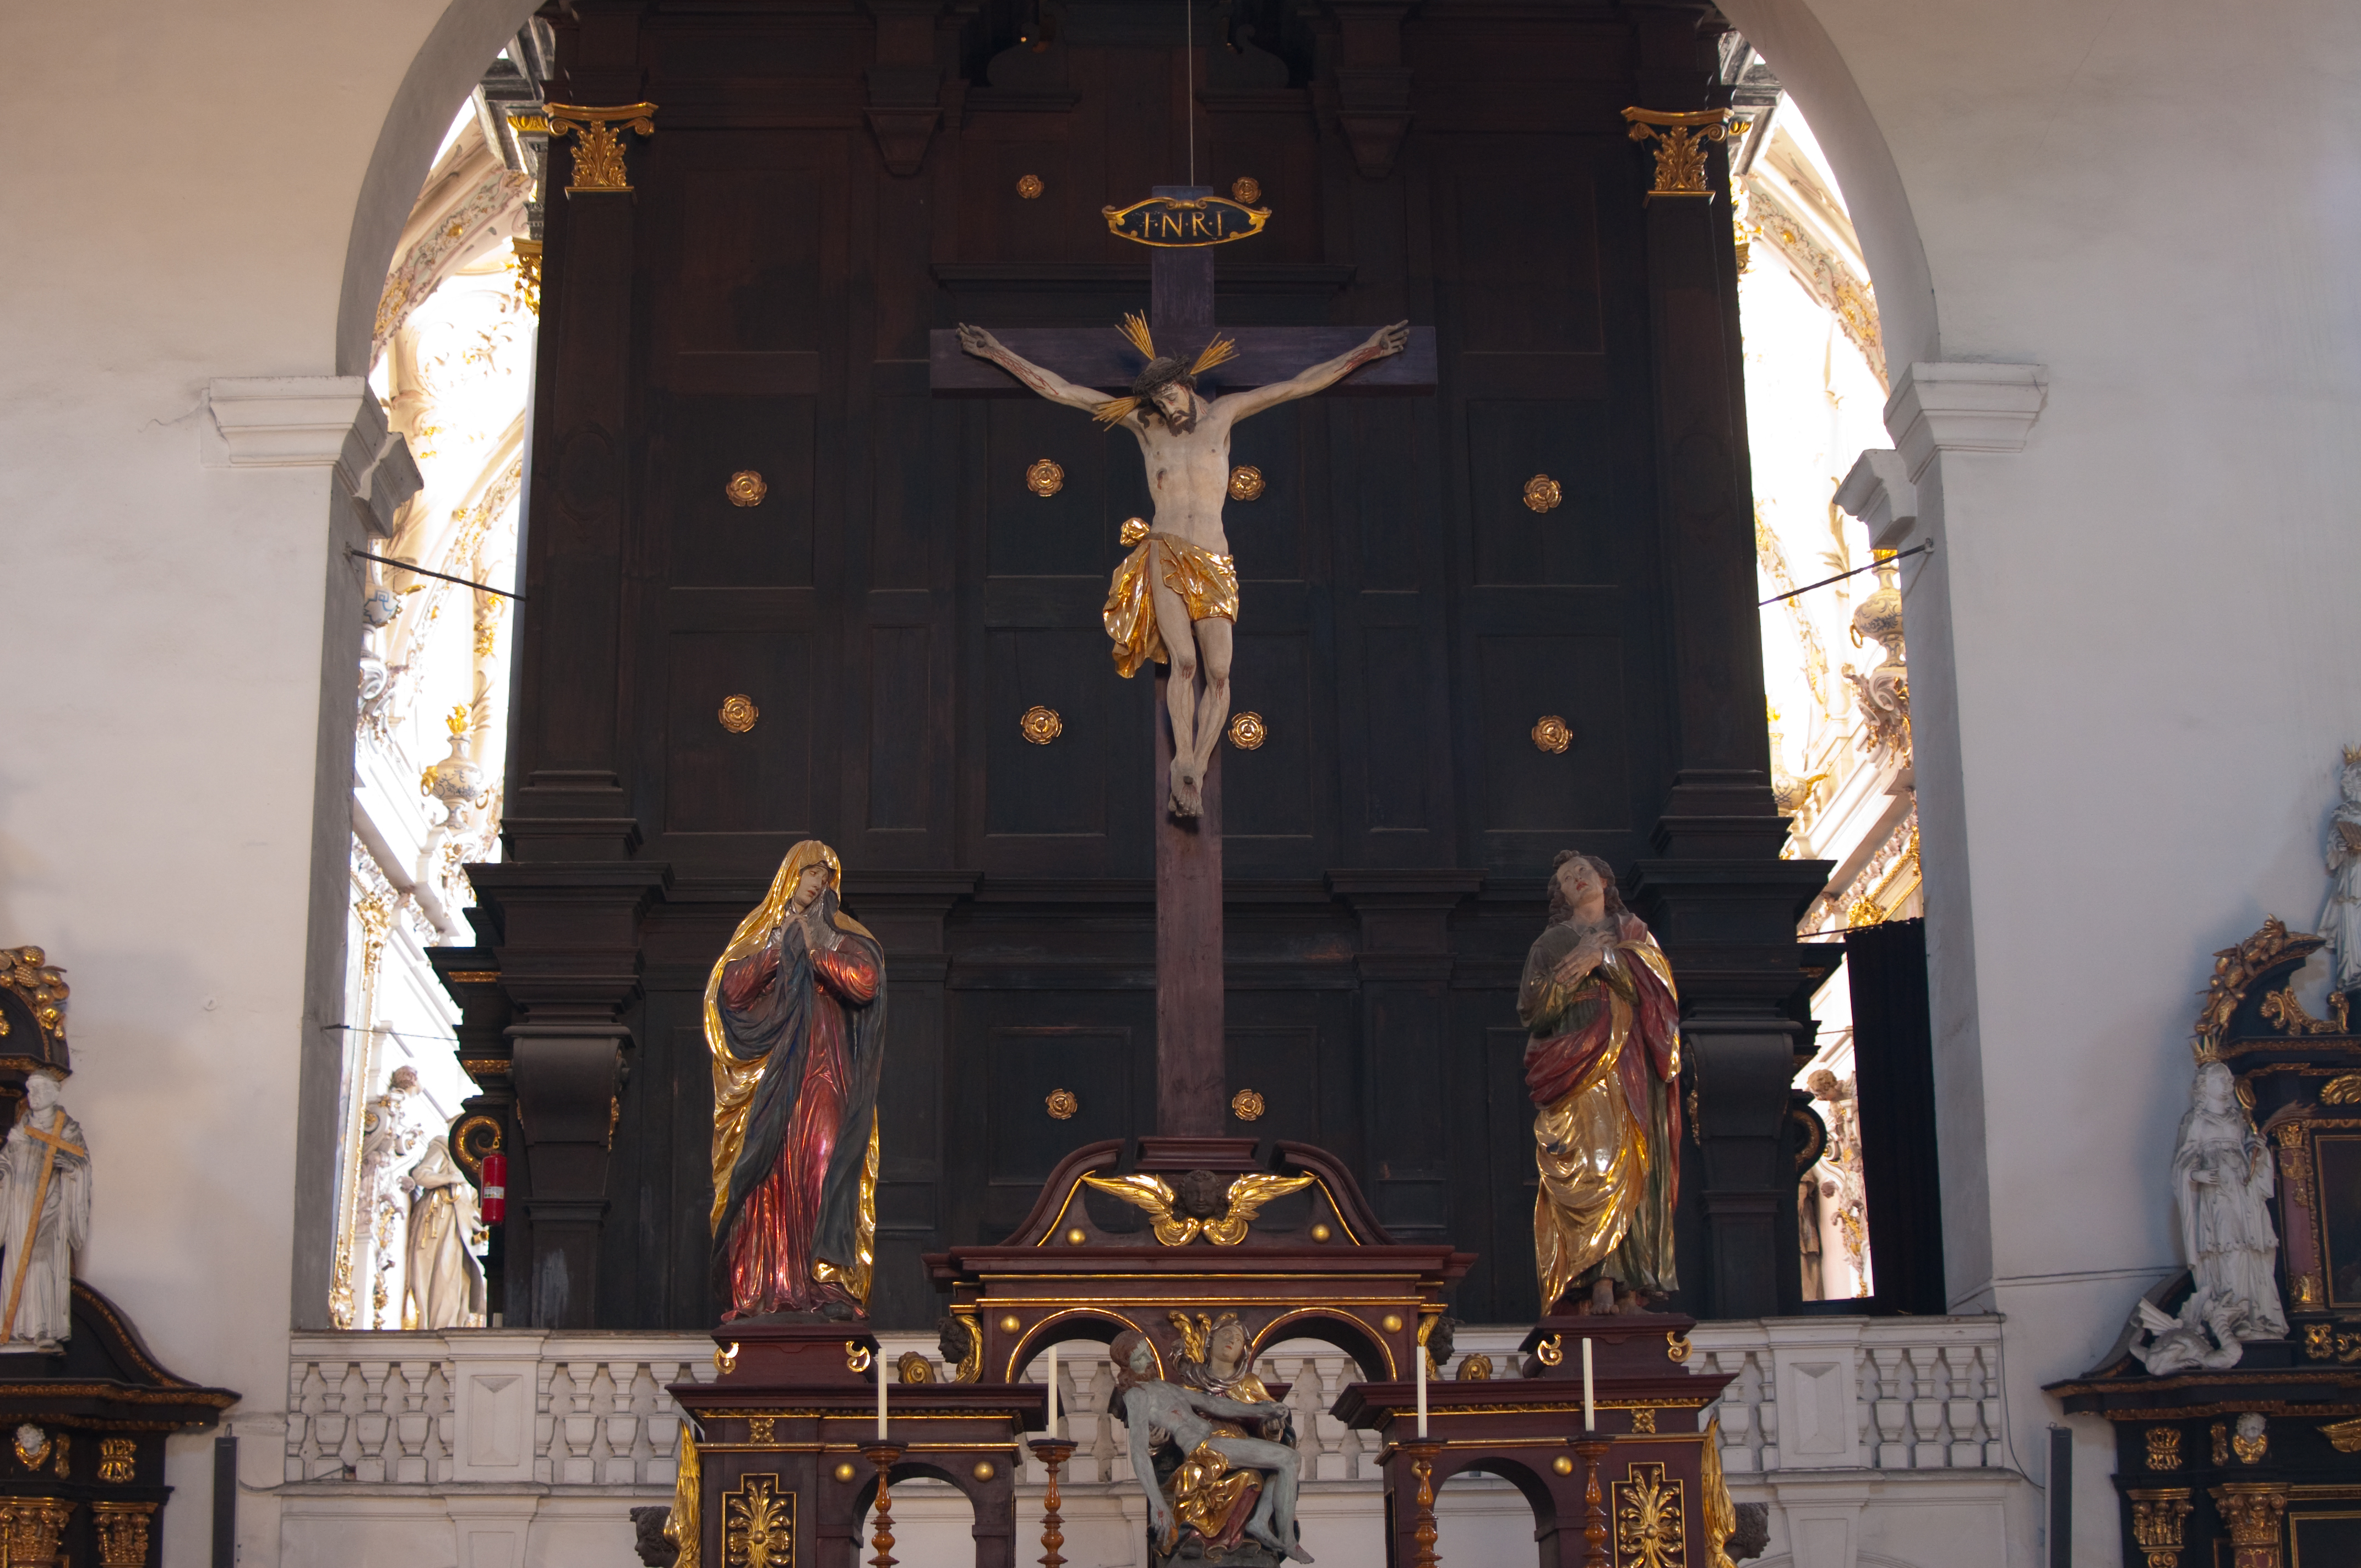
building, religion, church, cathedral, chapel, nikon, place of worship, temple, altar, regensburg, nikond300, d300, ratisbona, ancient history